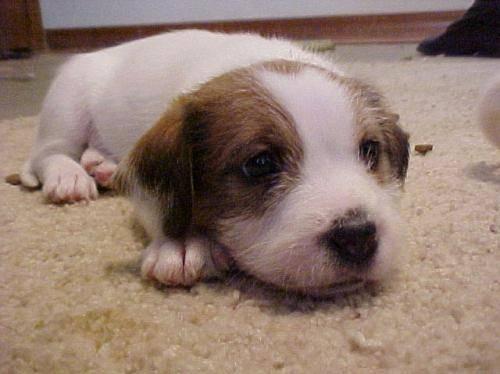
dog